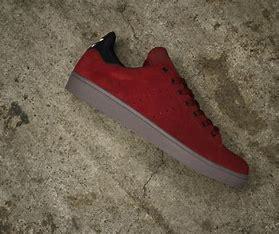
Brand: adidas
Model: Stan Smith Skate